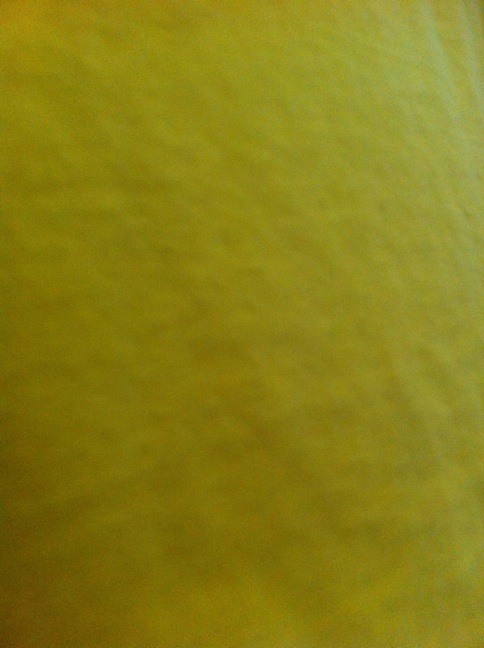Question: what color is this shirt?
Answer: yellow